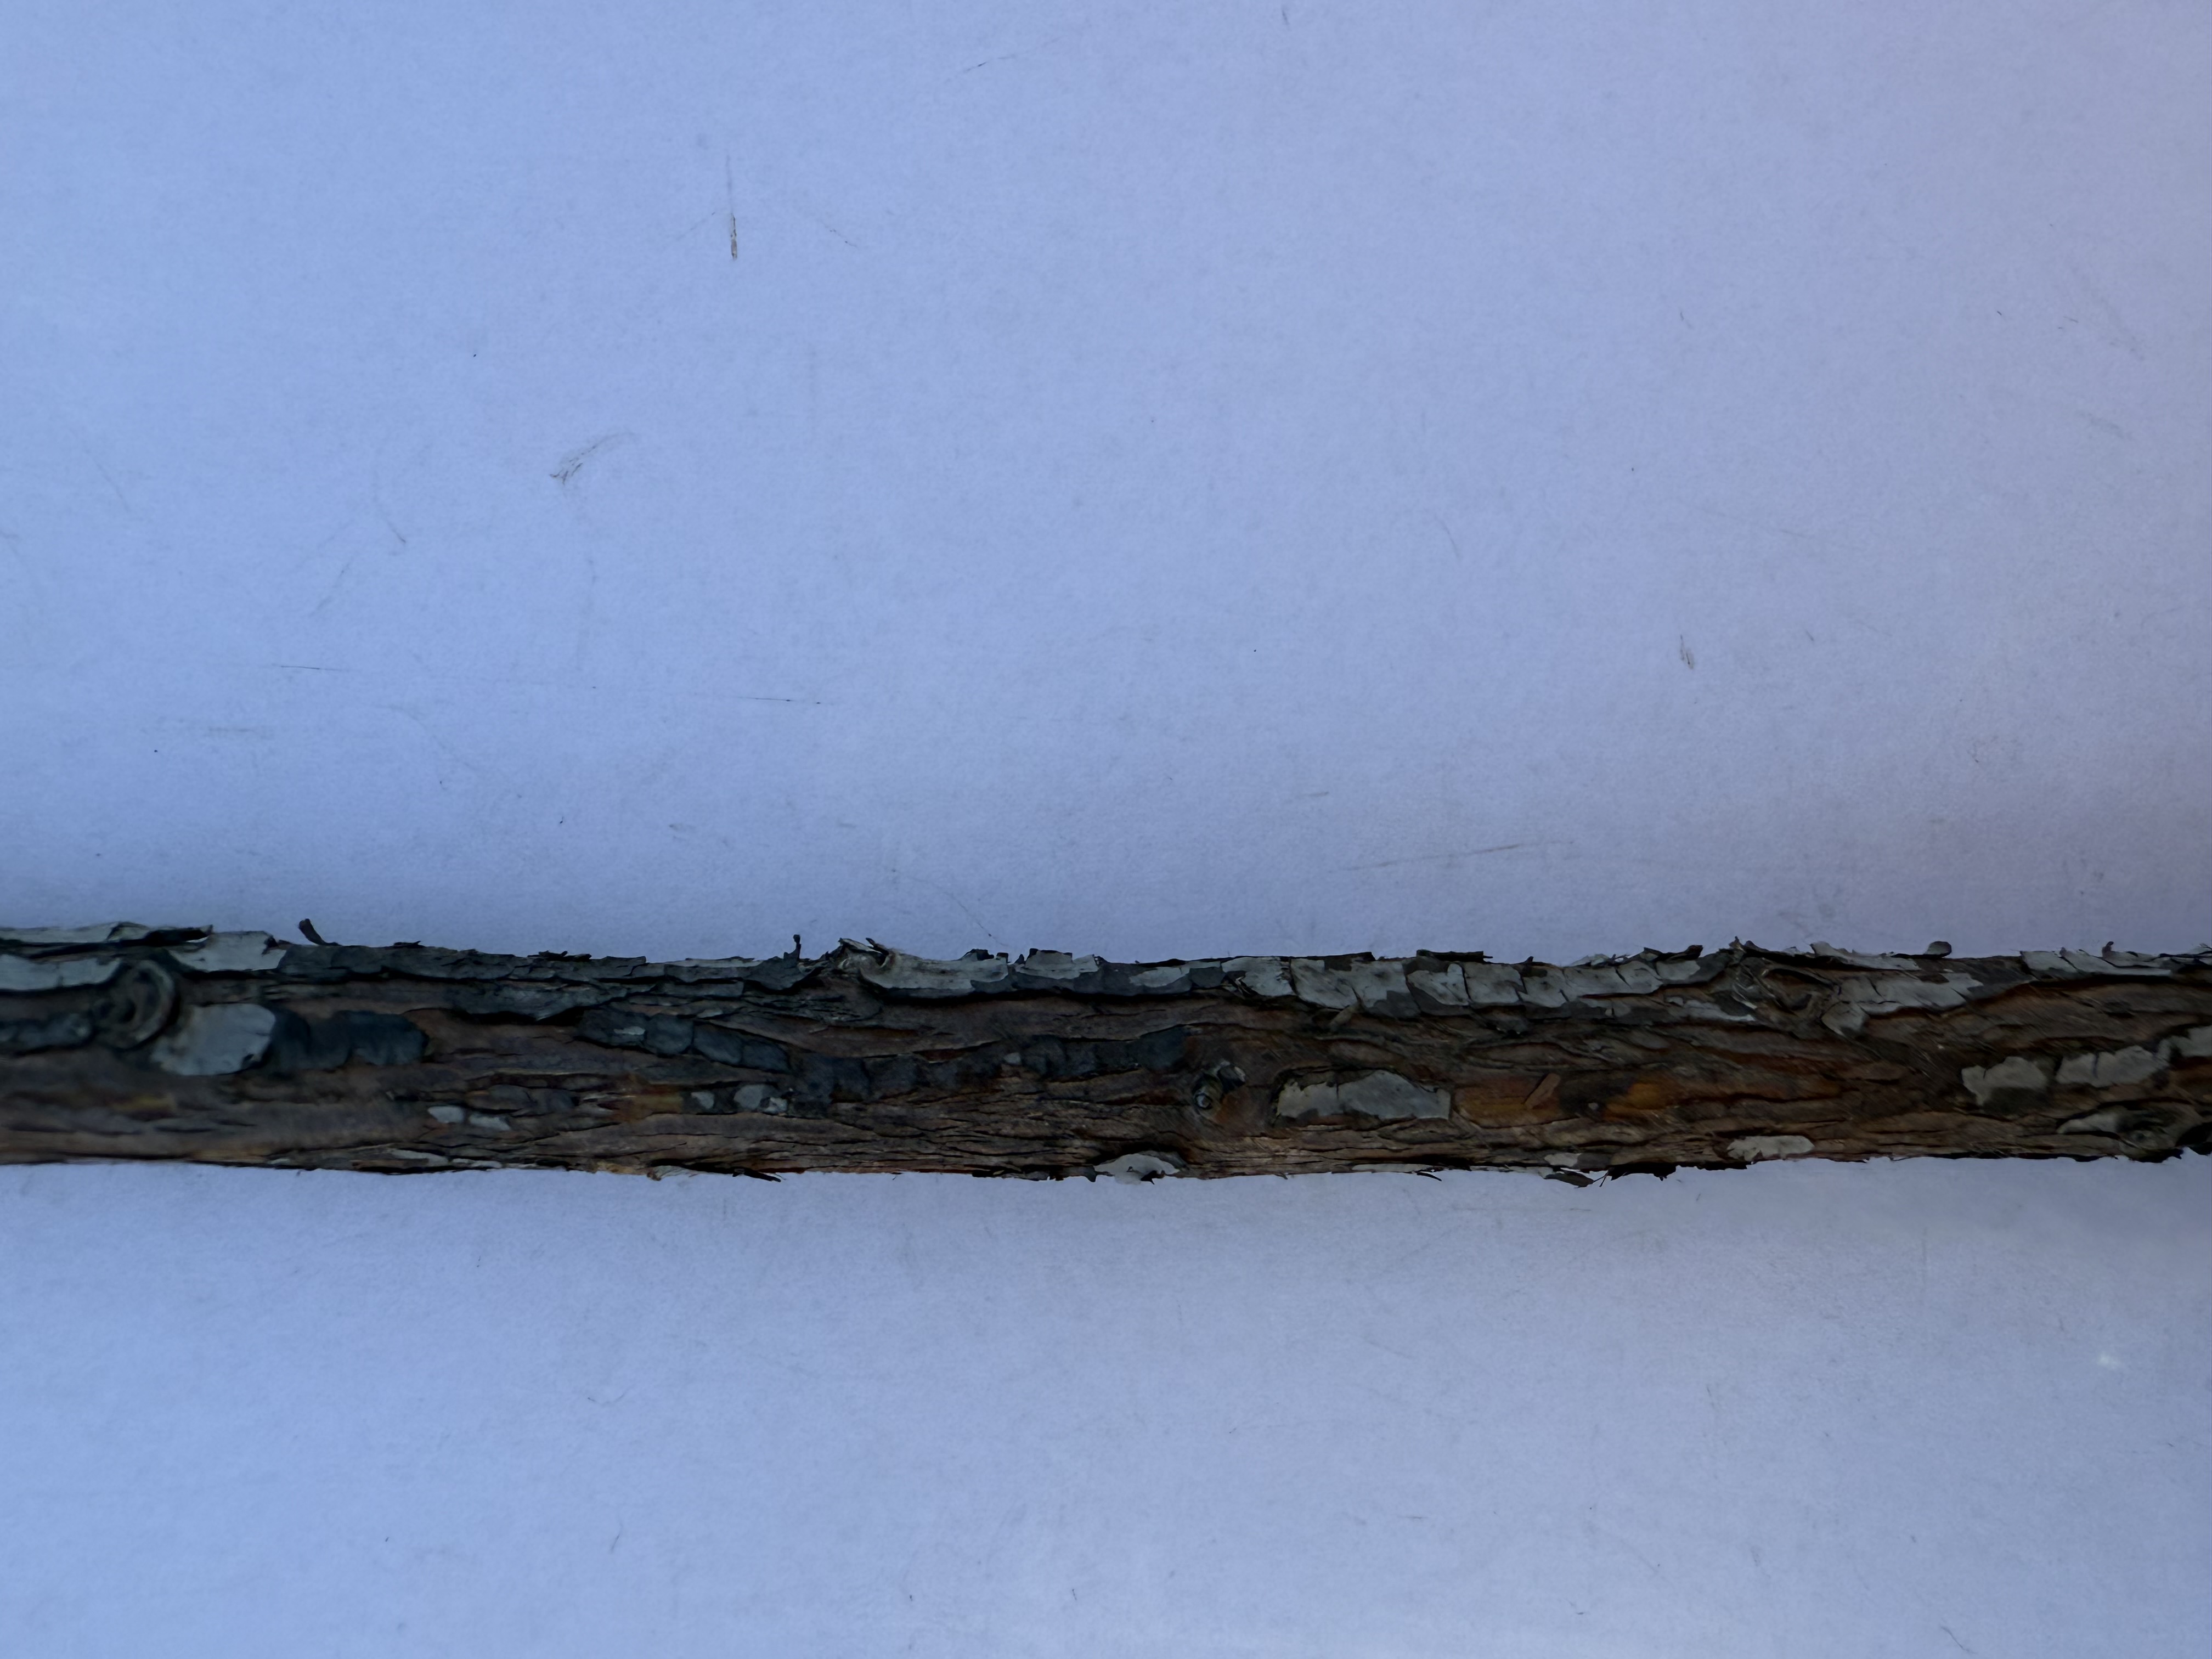
Variety: Wild Strawberry